Albert Elijah Dunning

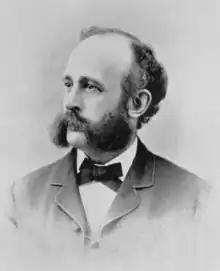

Albert Elijah Dunning (January 5, 1844 – November 14, 1923) was an American Congregationalist theologian.